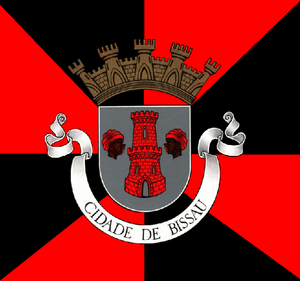
Bissau
Bissau er hovedstaden i Guinea-Bissau, som er en tidligere portugisisk koloni. Byen, der har 395.954 indbyggere, ligger ved Gebafloden udløb til Atlanterhavet. Det er landets største by og havn, samt administrativt og militært centrum. Jordnødder, træ, copra, palmeolie, og gummi er de primære eksportvarer. Byen er grundlagt af Portugal i 1687.